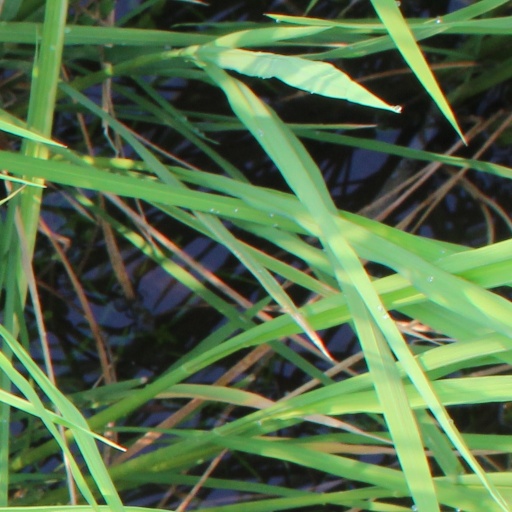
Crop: rice